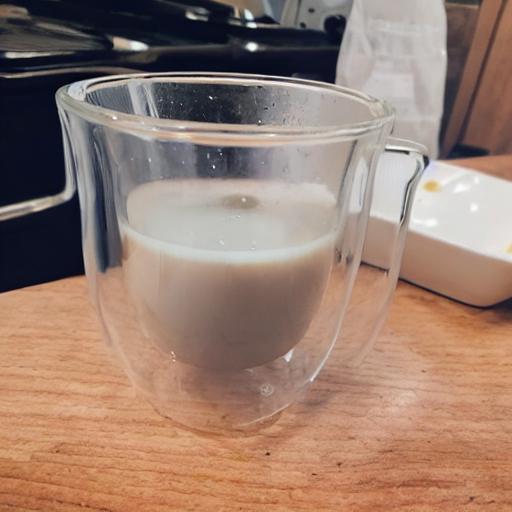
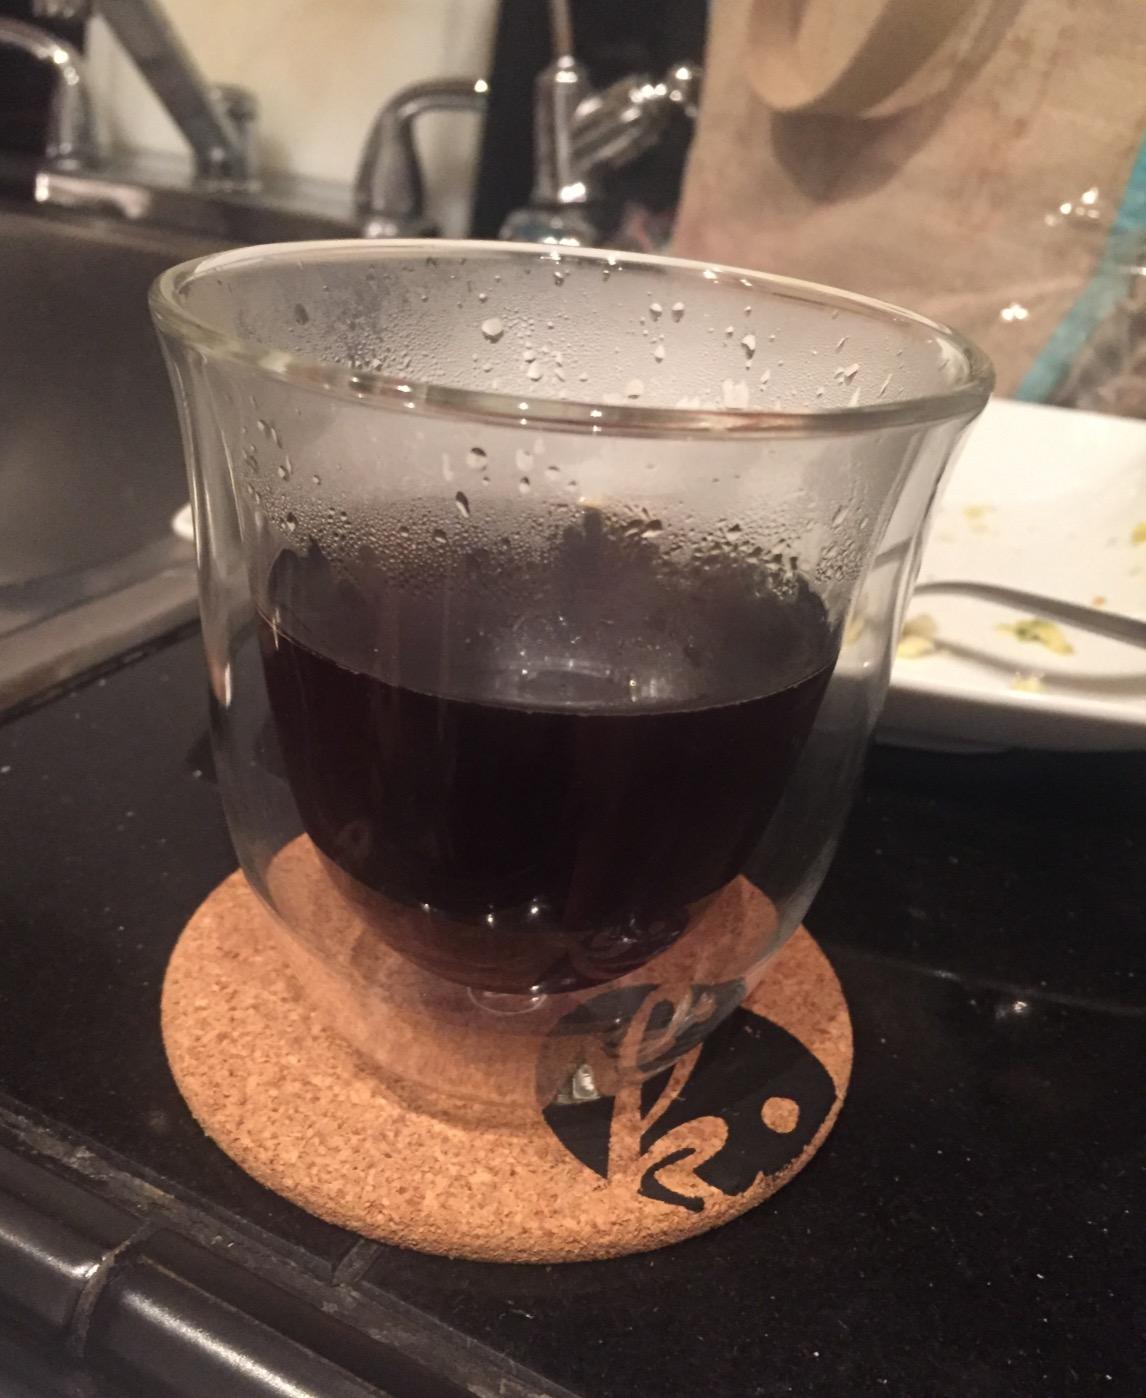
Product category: items_mug
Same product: no